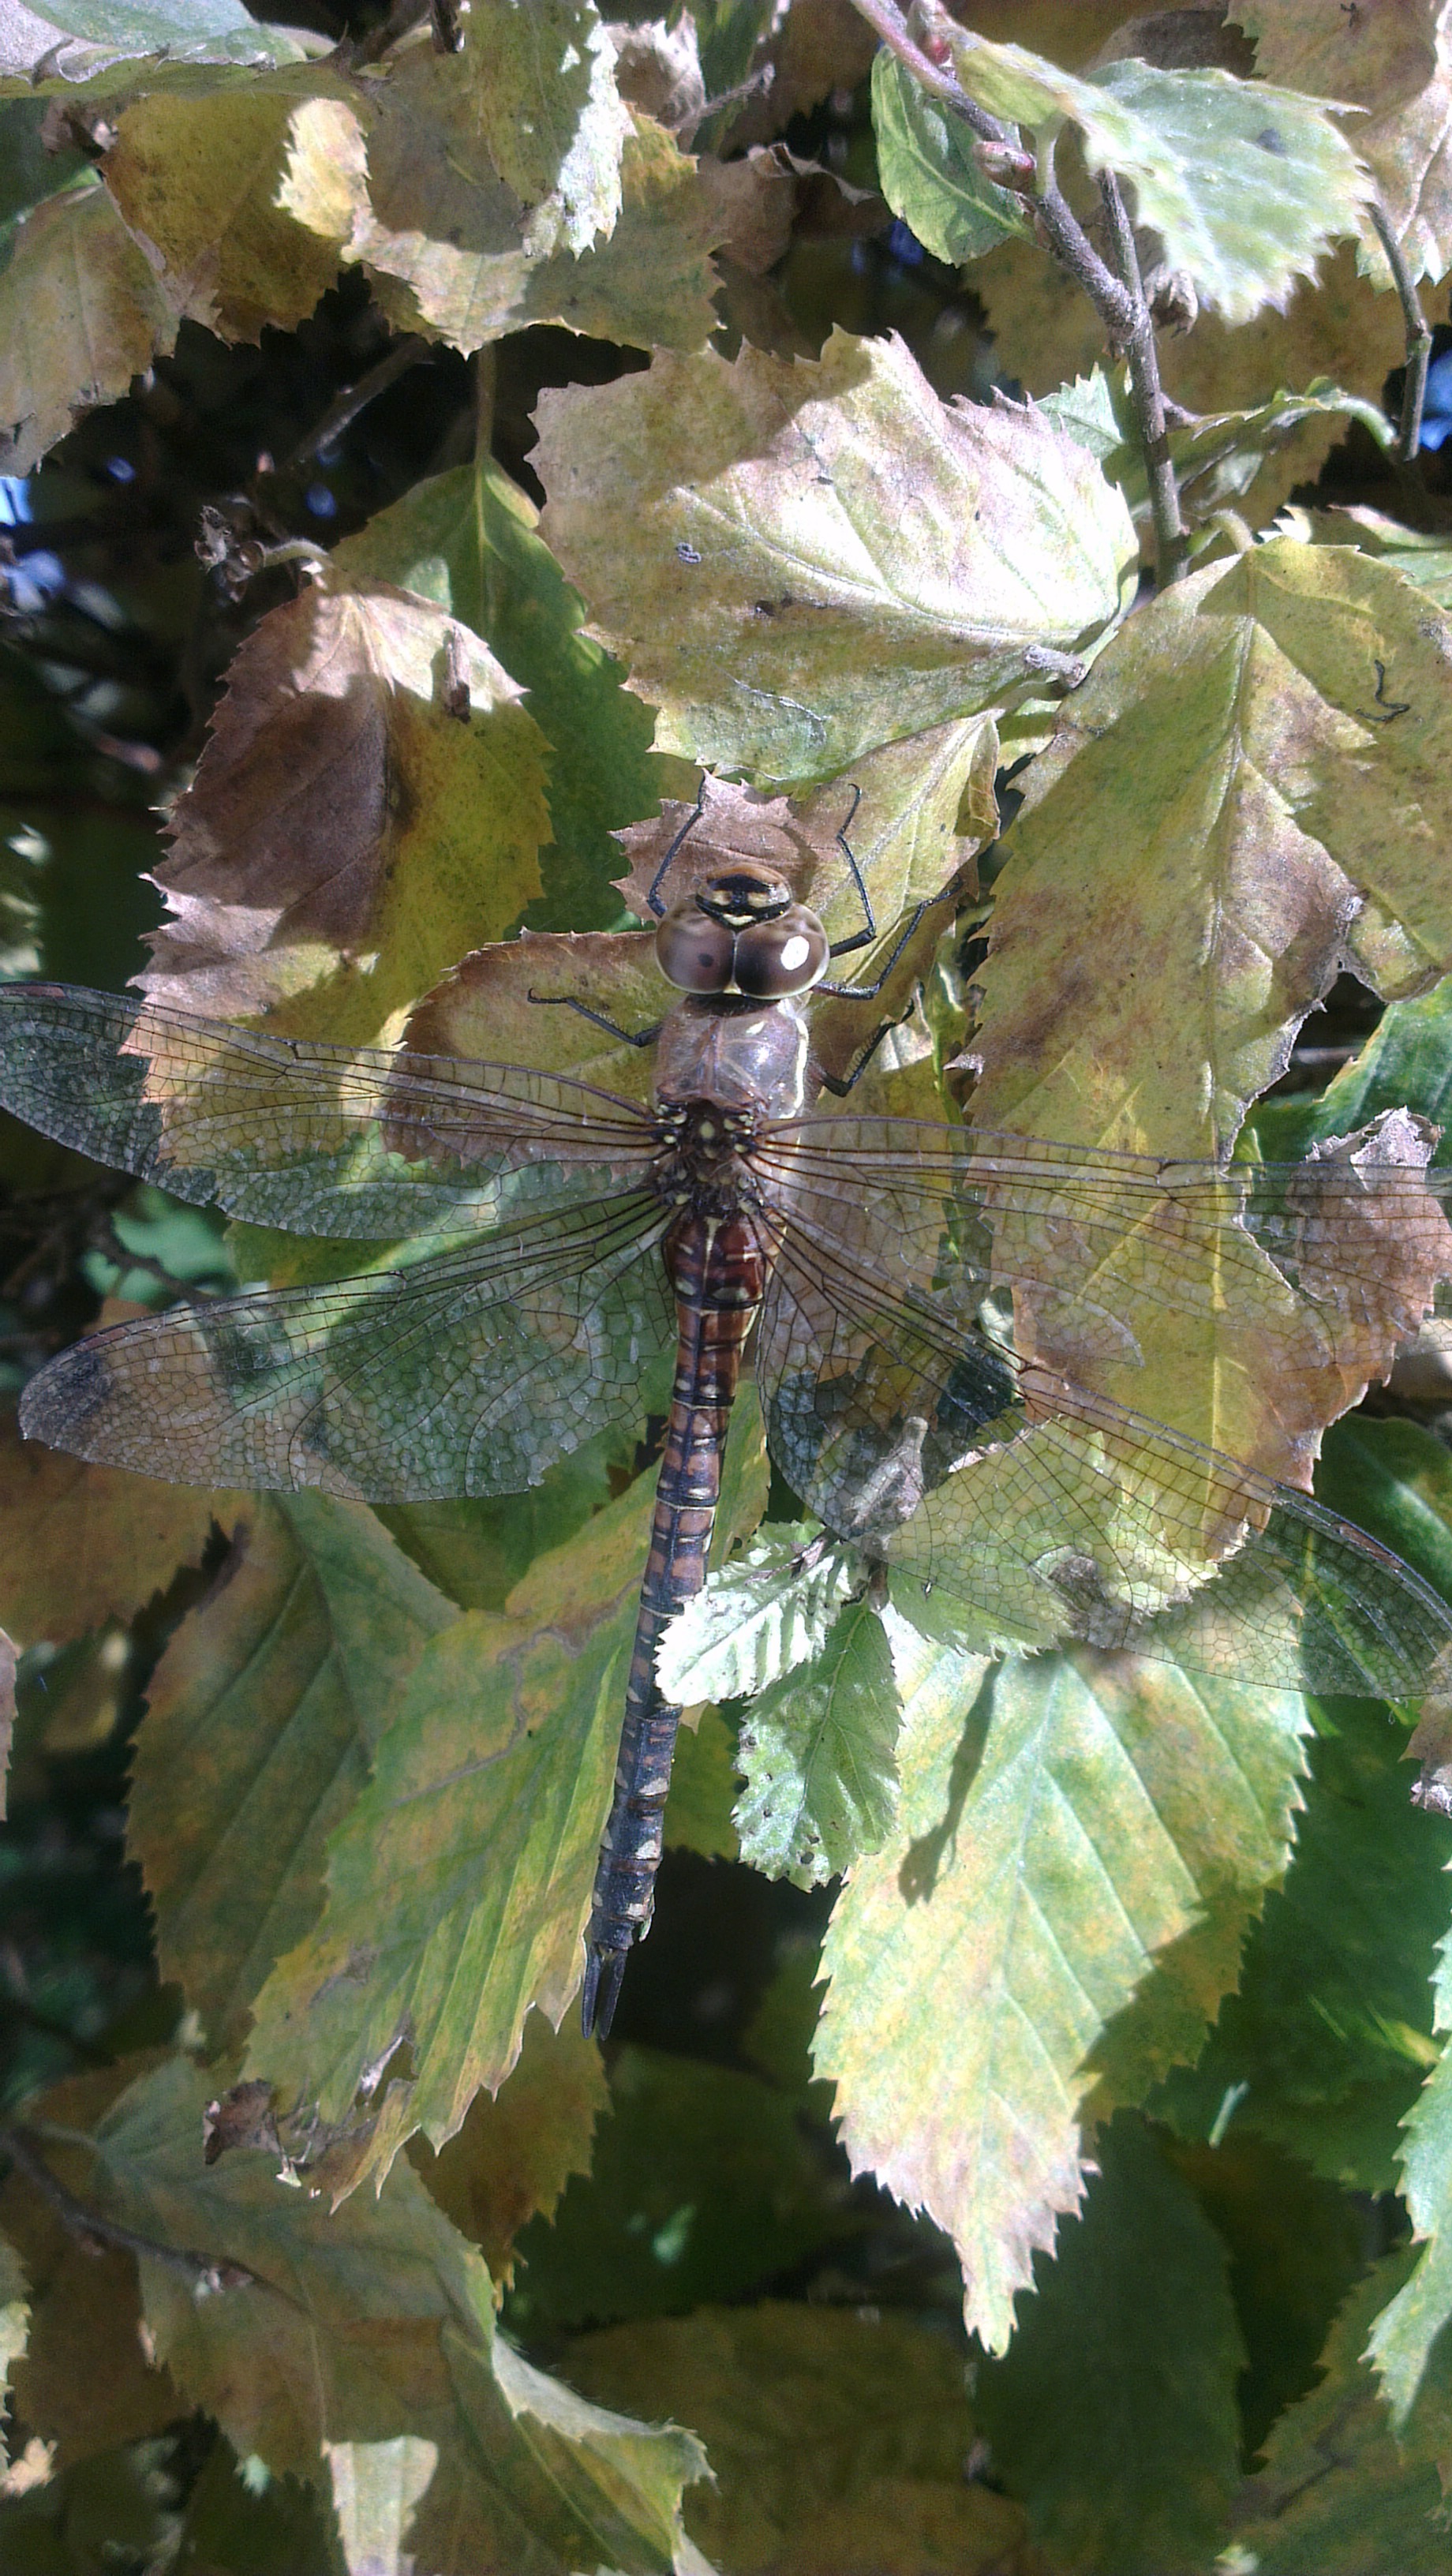
plant, leaf, animal, insect, close, invertebrate, leaves, dragonfly, dragonflies and damseflies